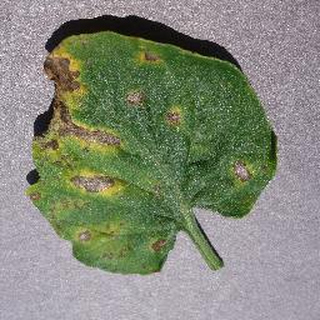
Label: tomato_septoria_leaf_spot